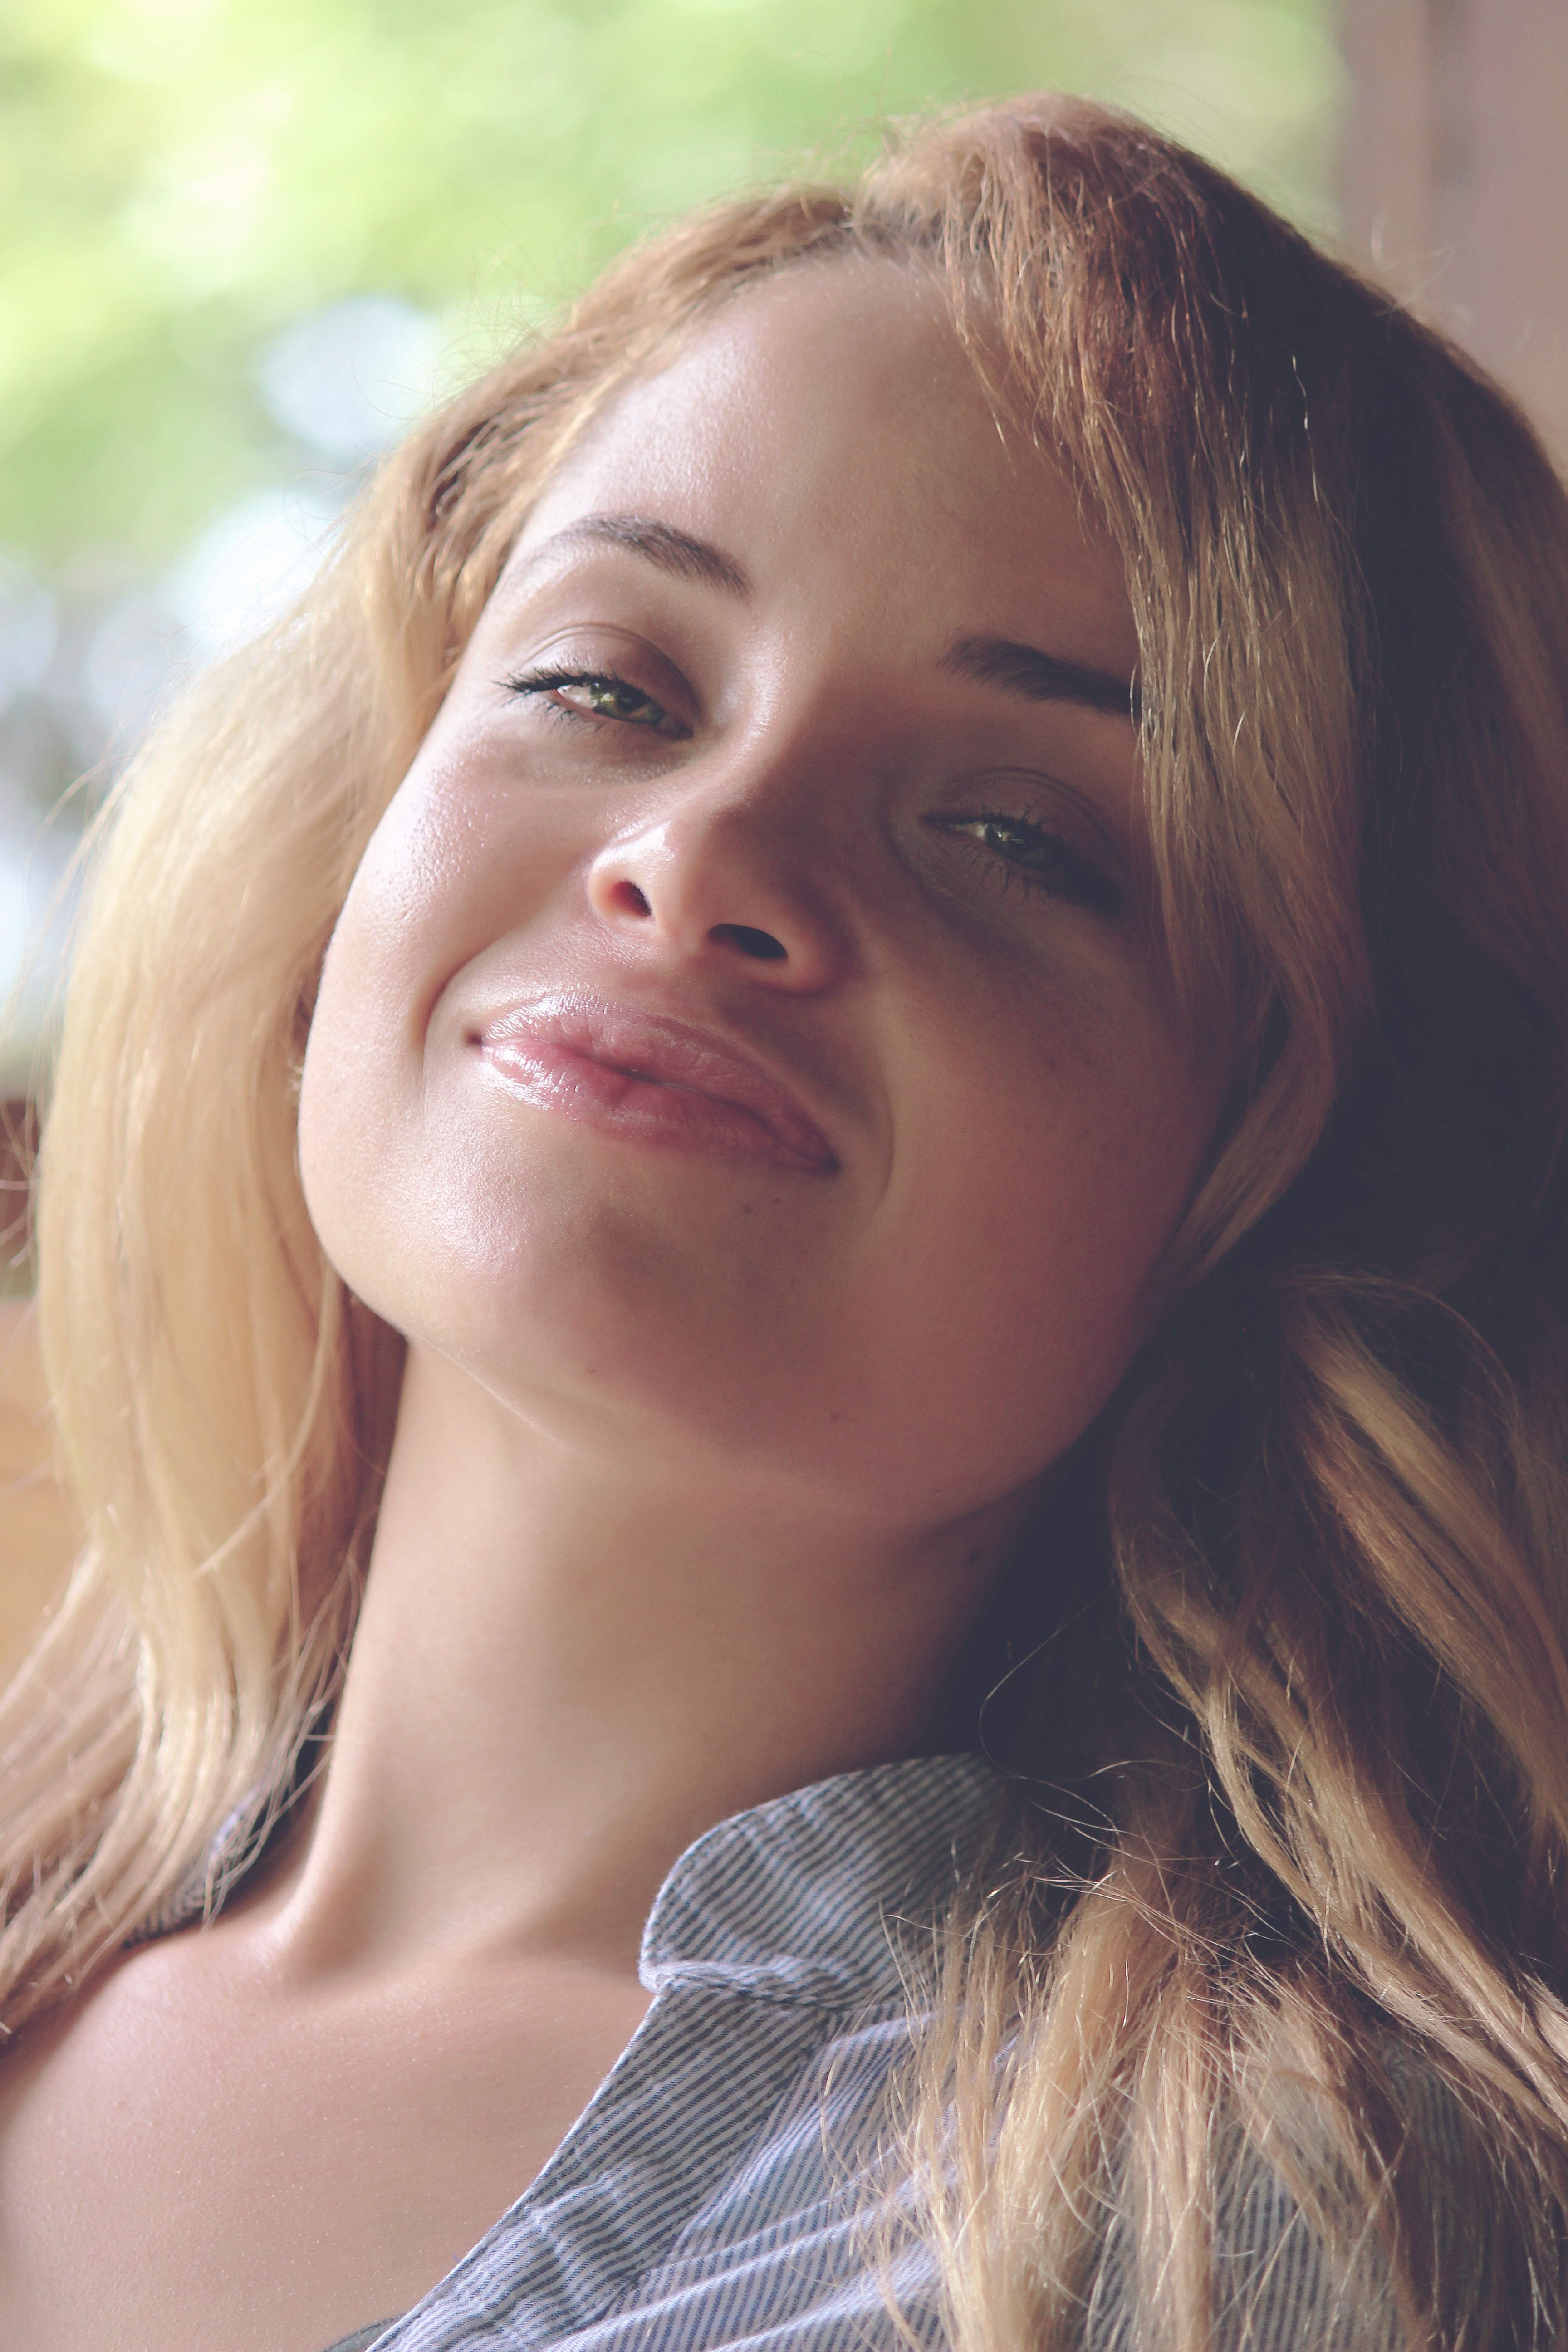
person, people, girl, woman, hair, photography, cute, female, portrait, model, young, fashion, clothing, lady, facial expression, hairstyle, smile, makeup, long hair, close up, posing, face, nose, happy, happiness, eye, head, skin, beauty, sexy, style, blond, organ, attractive, elegance, emotion, adult, glamour, charming, fashion girl, fashionable, photo shoot, brown hair, portrait photography, art model